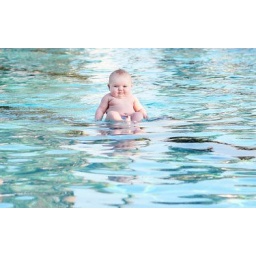
My baby girl looks like she's floating on the water, but my husband is under water holding her up!